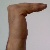
The image shows a hand gesture representing a space in Indian Sign Language.